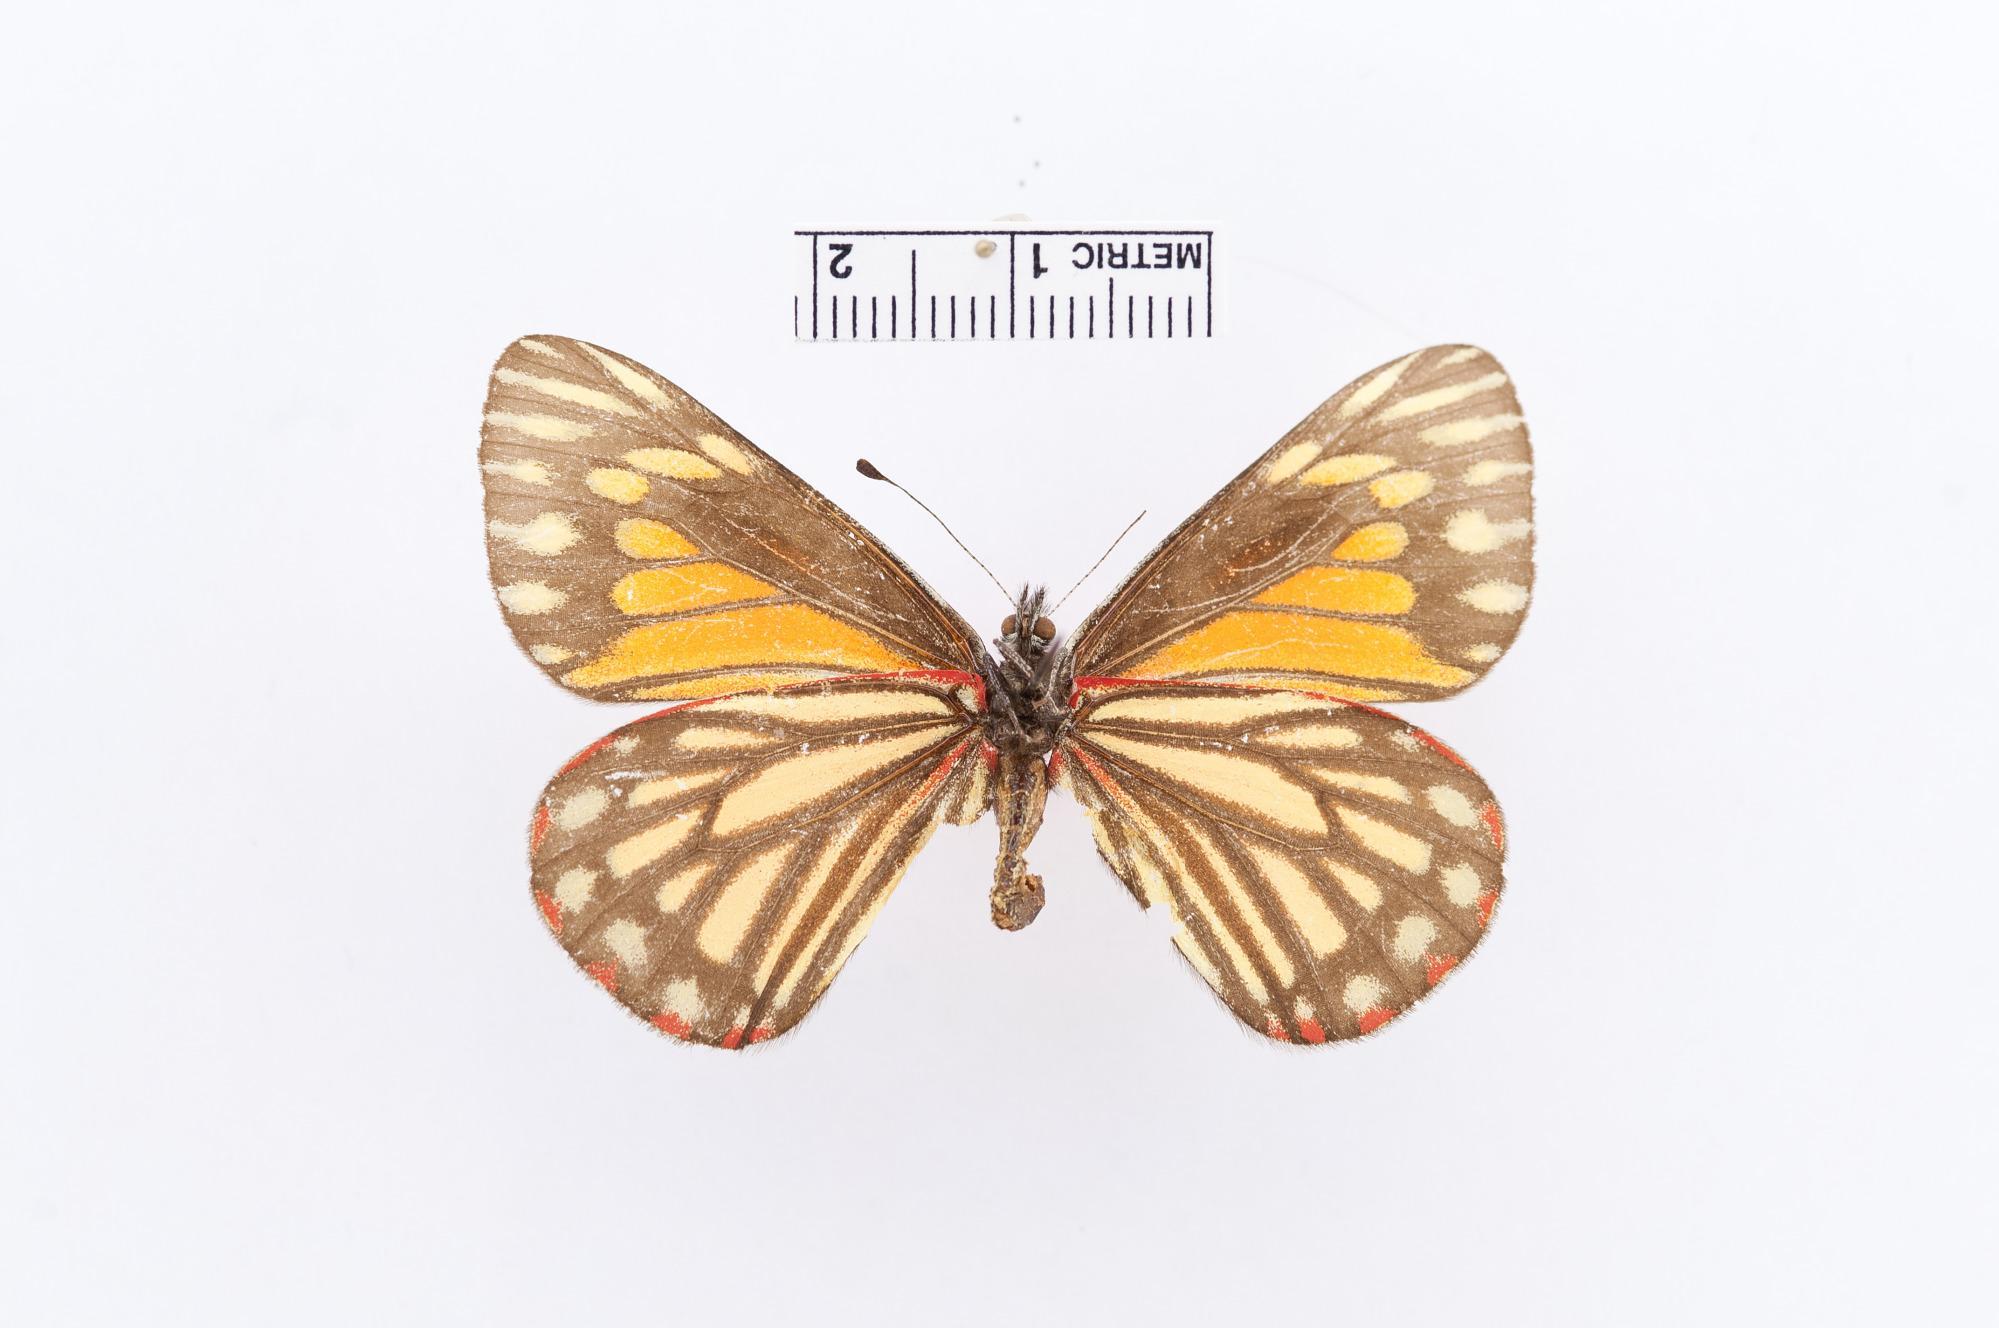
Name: Archonias princetonia
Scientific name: Archonias princetonia Barnes, 1900
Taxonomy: Animalia, Arthropoda, Insecta, Lepidoptera, Pieridae, Pierinae
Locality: [Not Stated], Cochise, Arizona, United States